Boyd Cordner

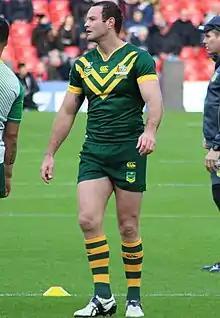
Cordner playing for Australia in 2016

On 5 February 2016, Cordner suffered a pectoral muscle injury which made him miss the early rounds of the 2016 NRL season. In round 8 against the St. George Illawarra Dragons in the ANZAC Day match, Cordner made his return from injury in the 20–18 loss at the Sydney Football Stadium. On 8 May 2016, Cordner played for Country Origin against City Origin, where he started at second-row and scored a try in the 44–30 loss in Tamworth. In round 11 against the Canterbury-Bankstown Bulldogs, Cordner played his 100th NRL career match in the Roosters 32–20 loss at ANZ Stadium. Cordner played in game 1 of the 2016 State of Origin series for New South Wales against Queensland, where he scored the first try of the match in the Blues 6–4 loss at ANZ Stadium. Cordner didn't feature in games 2 and 3 due to a foot injury. Cordner finished his injury riddled 2016 NRL season with him playing in 12 matches and scoring four tries for the Roosters. On 24 September 2016, Cordner played for Prime Minister's XIII against Papua New Guinea, where he started at second-row in the 58-0 smashing win in Port Moresby. On 4 October 2016, Cordner was selected in the Australian Kangaroos final 24-man squad for the tournament.